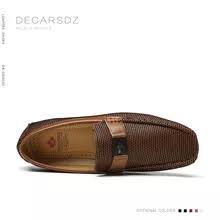
Label: Boat